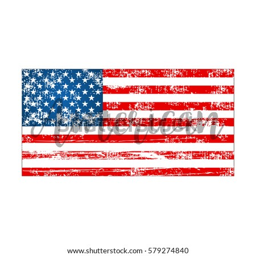
flag on a white background in flat style